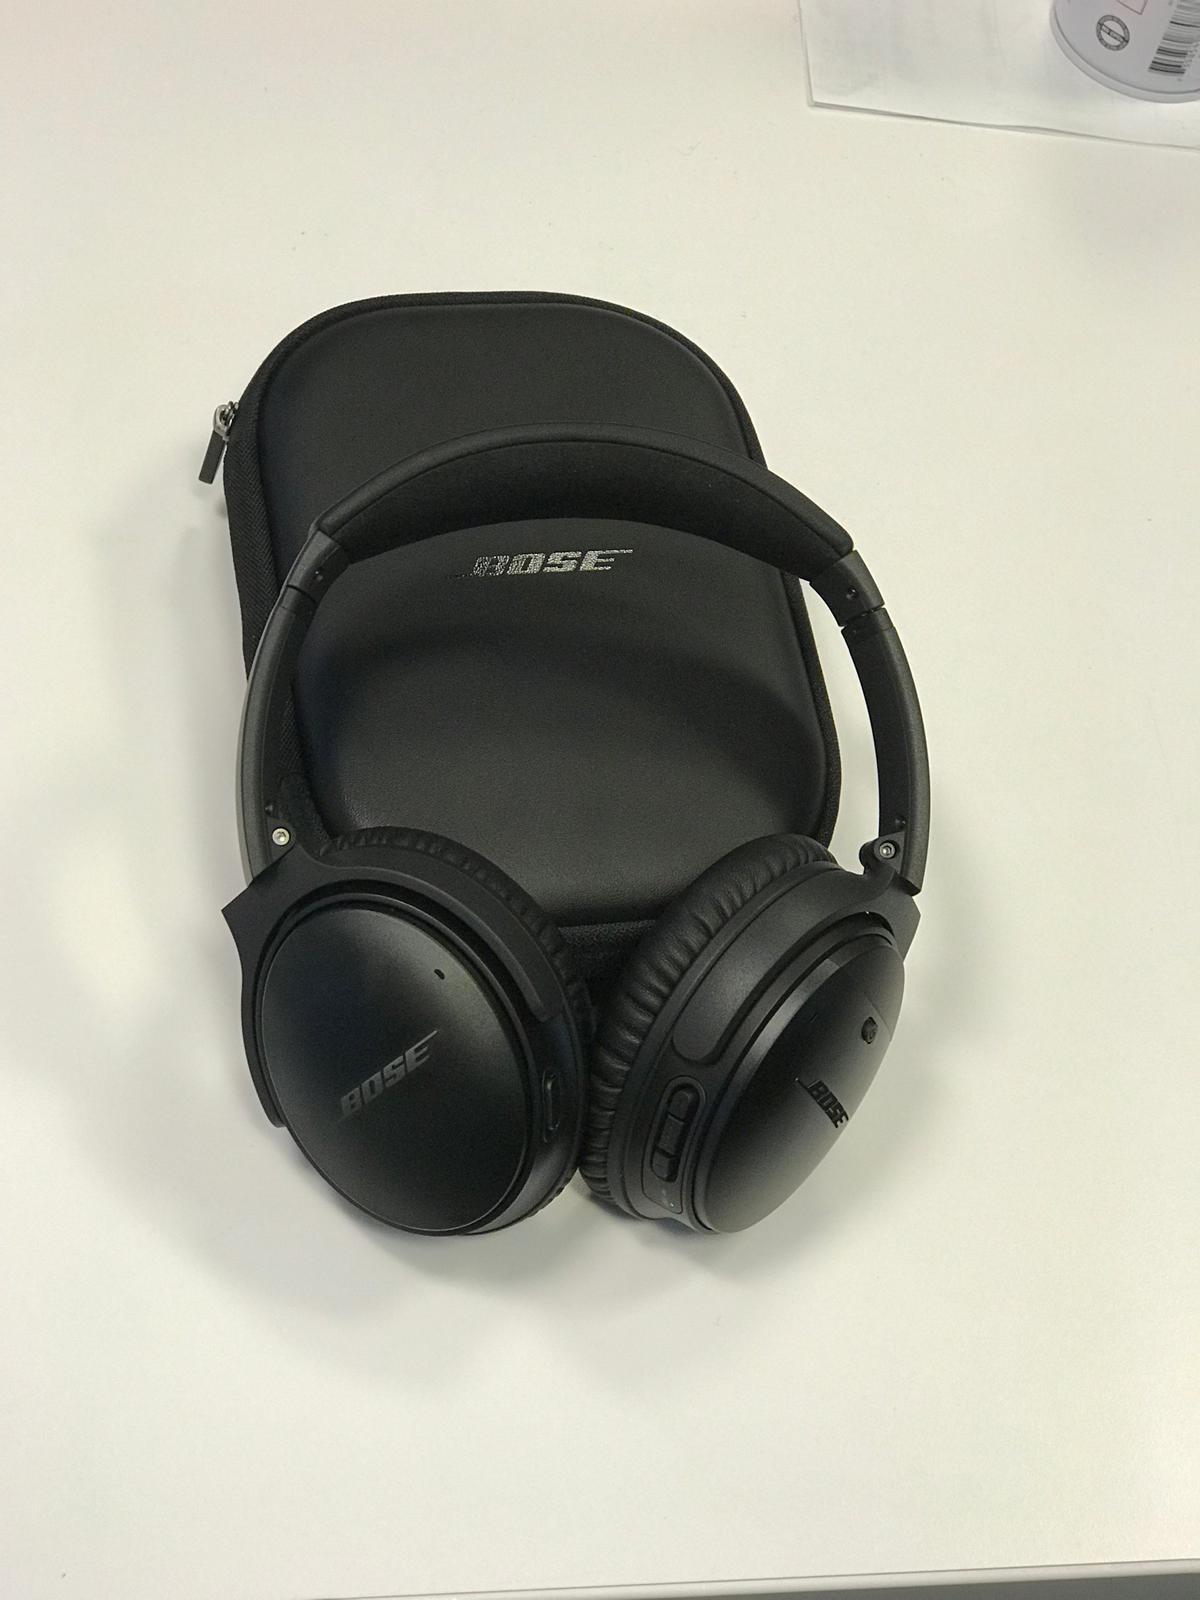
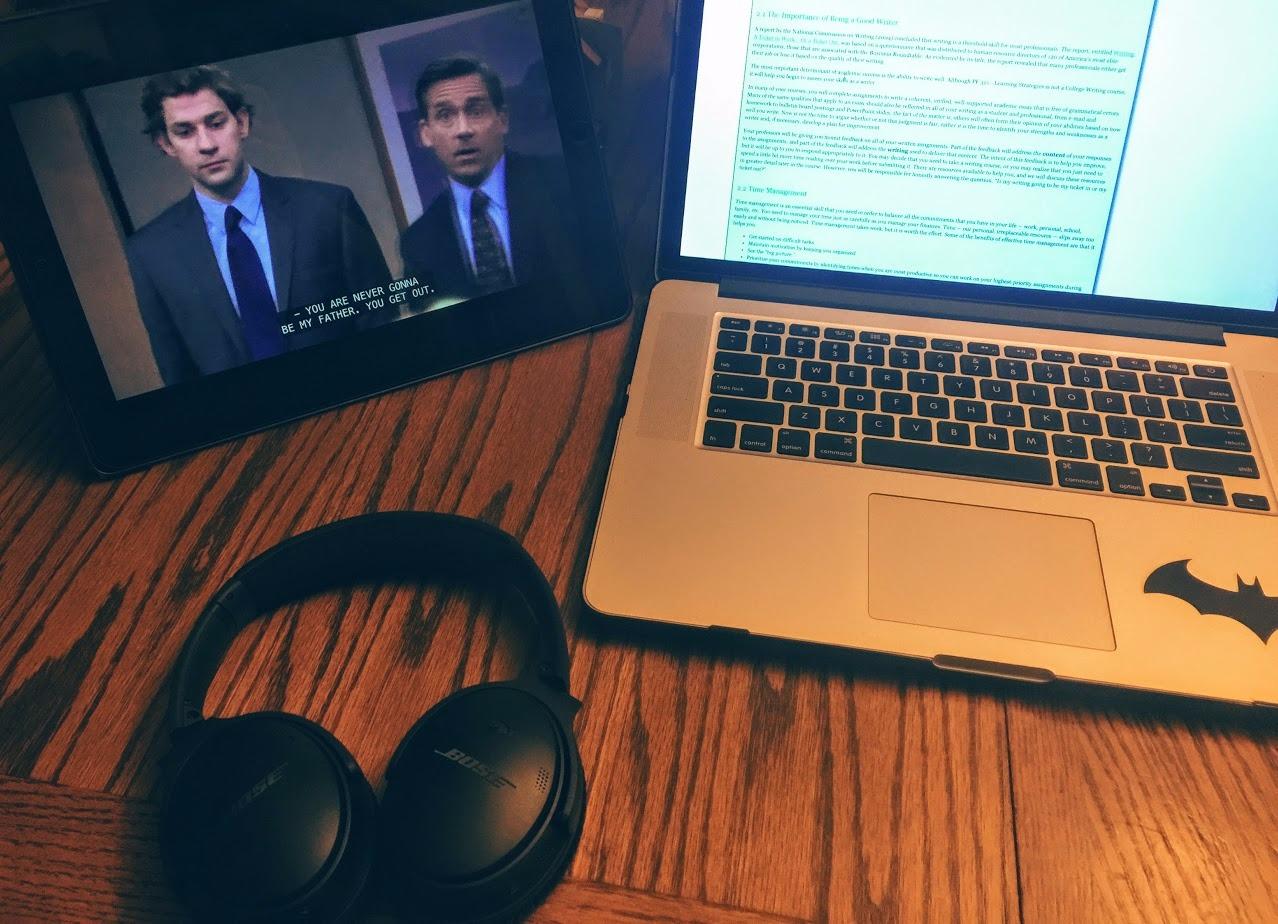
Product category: headphones
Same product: yes